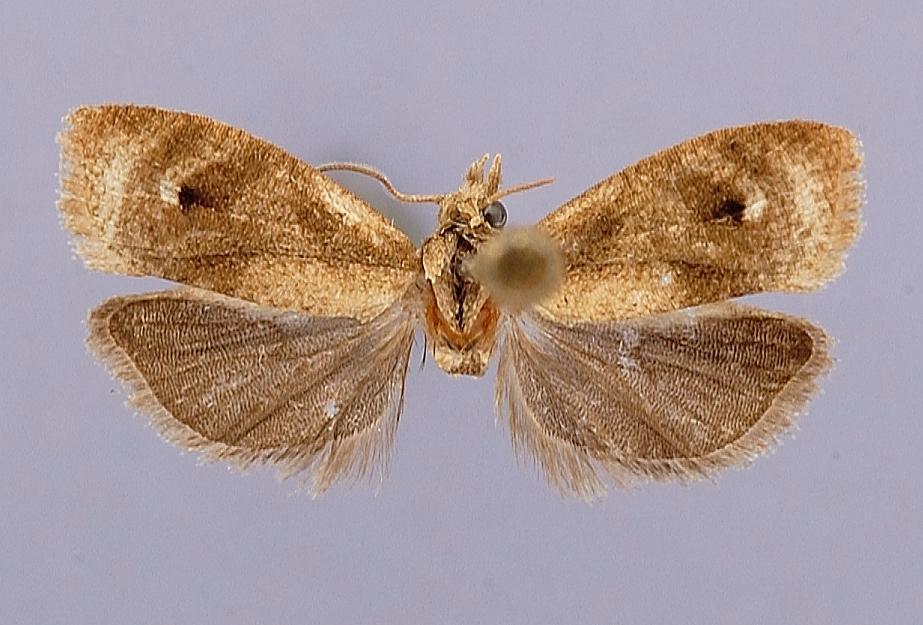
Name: Dimorphopalpa albopunctana
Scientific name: Dimorphopalpa albopunctana Brown, 1999
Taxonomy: Animalia, Arthropoda, Insecta, Lepidoptera, Tortricidae
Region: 1100
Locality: Aragua, Rancho Grande, 1100 m, Aragua, Venezuela
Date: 16 Jan 1966 to 19 Jan 1966